Nevada Press Association

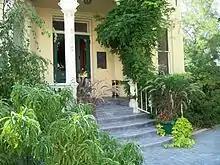
Rinckel Mansion

The Nevada Press Association is the official member trade organization for news publications in the state of Nevada. It is a non-profit organization that represents seven daily and thirty-five weekly news publications in Nevada and the Lake Tahoe region of Northern California, as well as two online news services.